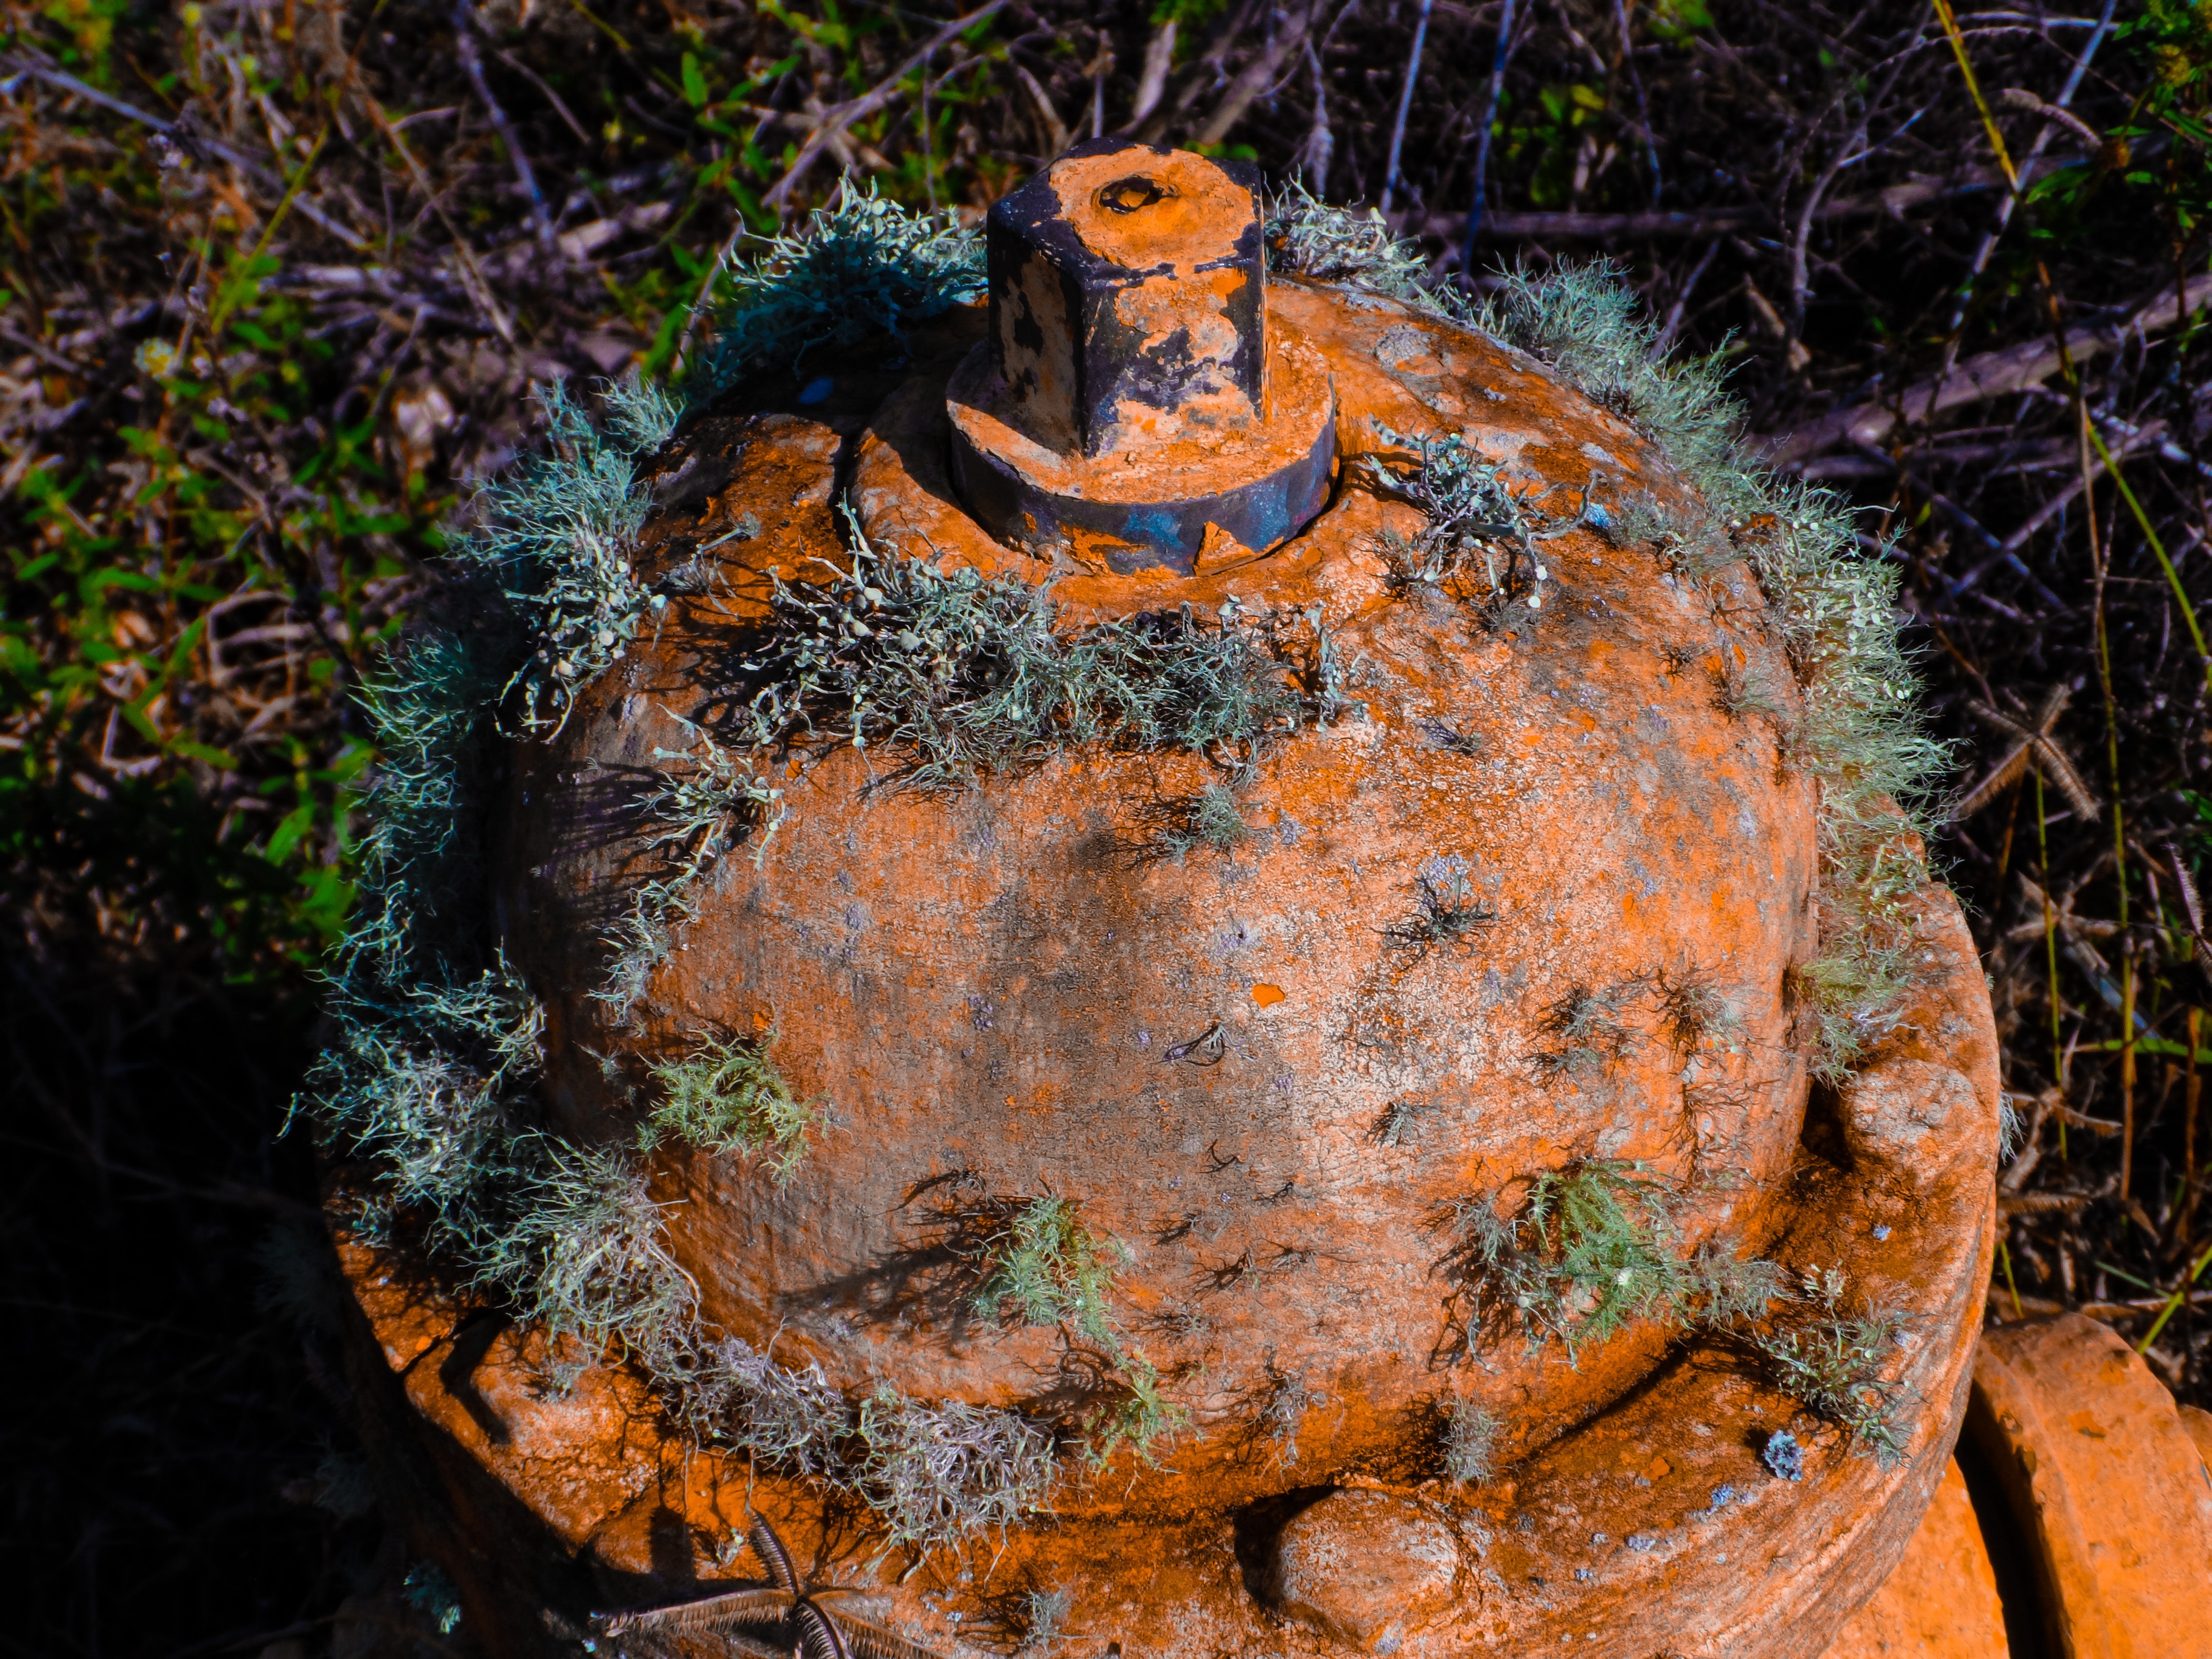
nature, old, moss, wildlife, red, autumn, abandoned, amphibian, fauna, fire hydrant, lichen, outside, fire department, hydrant, florida, mossy, water source, extinguish, water hydrant, immokalee